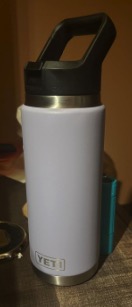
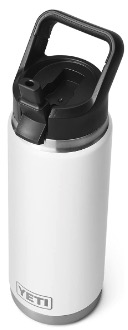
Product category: misc
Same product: yes